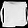
Label: Bag